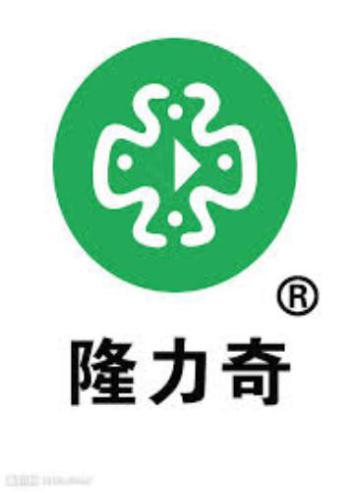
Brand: longrich
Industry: Necessities